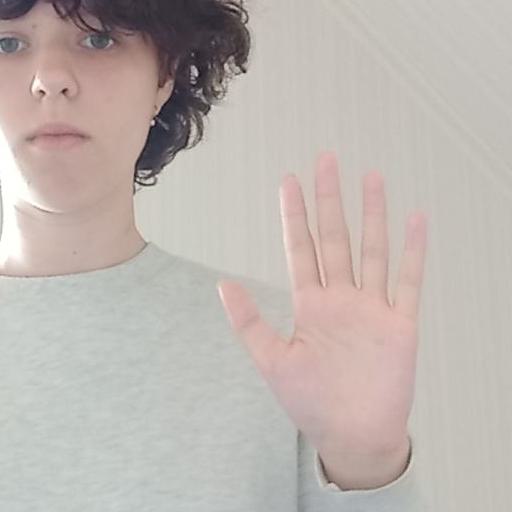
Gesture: palm